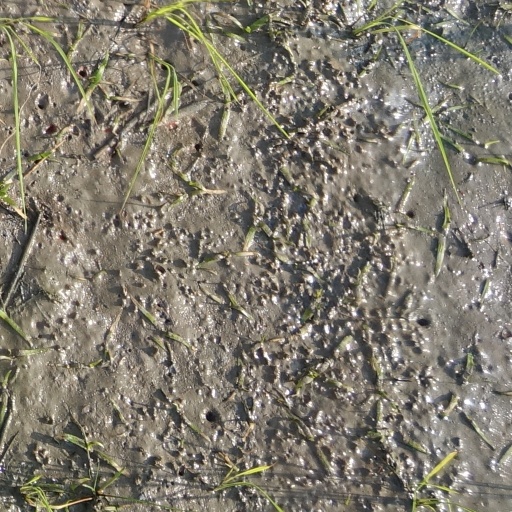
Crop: rice